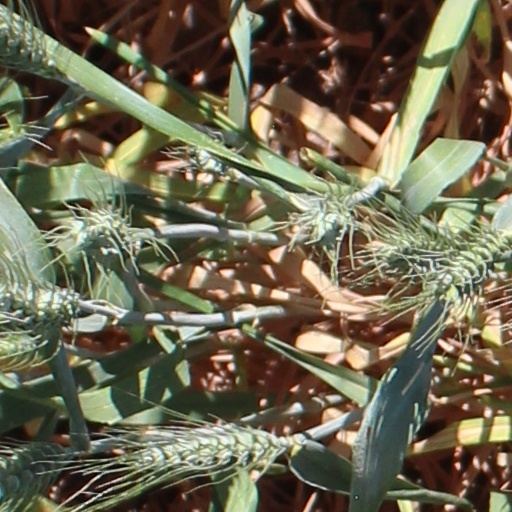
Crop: wheat